Gnadenhütten massacre (Pennsylvania)

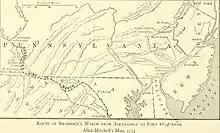
Map showing the location of Fort Allen, upper right quadrant, to the east of Gnadenhütten.

Colonel John Anderson arrived from New Jersey that night with a company of militia, but after being informed that over 500 Indians had swarmed the settlement, he waited until the following day to approach Gnadenhütten. A number of the Native American converts fled to Wyomick, while others were sent to Bethlehem to live with Moravians there. Throughout the French and Indian War they experienced significant poverty, and discrimination by the people of Bethlehem.